Philomatic society

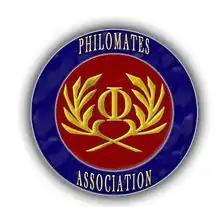

The institution was founded in Lucca, Italy, in 1826, disbanded and founded again in 2005 with the name of Philomates Association (A.F.) The foundation bill was registered in Rome. A.F. rules are collected in the statute and in the internal regulation of the association itself. The Philomates Association, also known as the Philomatich Academy, is the largest philomatic association, with more than 20.000 members worldwide. One of the oldest scientific and philosophical institutions in the world, it has played a prominent role in the history of Western civilisation. It is headed by the technical manager (tetrarch) of Rome, known as First Tetrarch, who has supreme power over the Academy. Its principal doctrines are summarised in the philomatical principles. It promotes research, art and social commitment: their goal is the valorization and the diffusion of culture in every form, through a full collaboration of all members, through their skills and knowledge by using the meritocratic method. Every member, such as manager, artist, freelancer, student, researcher or professor, is engaged in the achievement of the association's projects, depending on personal commitment and technical skills.